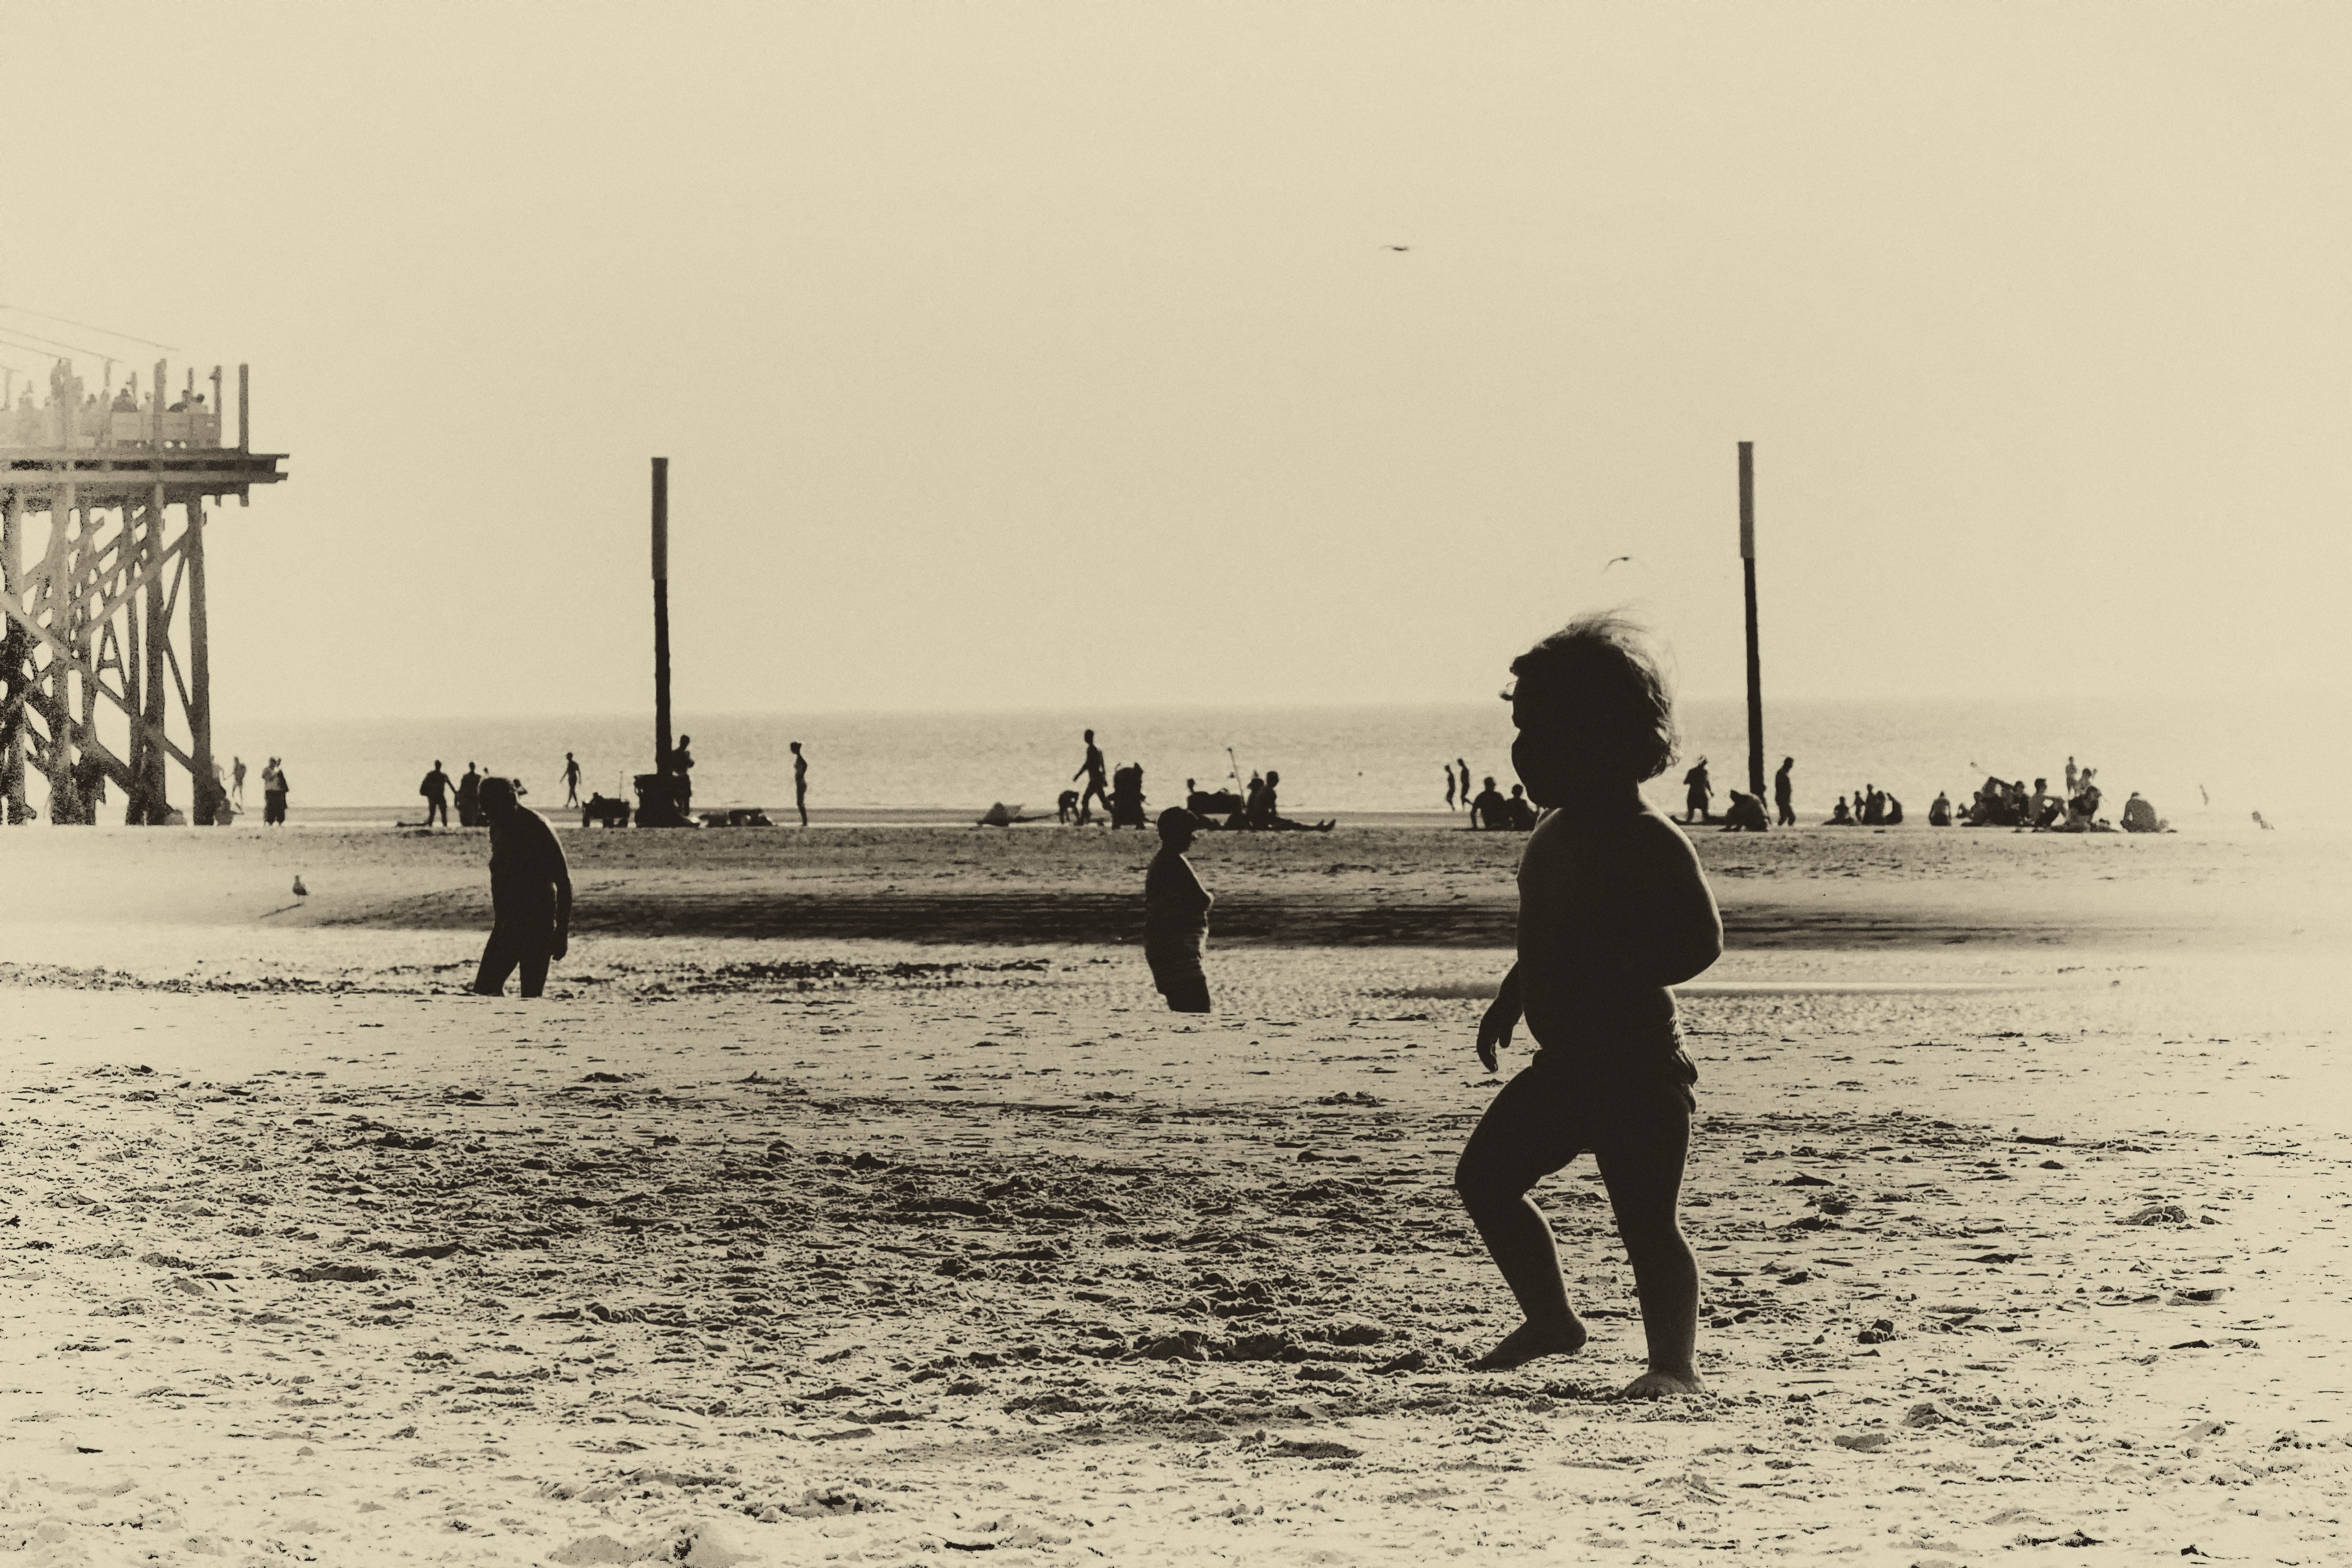
beach, sea, coast, sand, ocean, shore, wave, pier, holiday, body of water, sepia, photograph, image, north sea, small child, sand beach